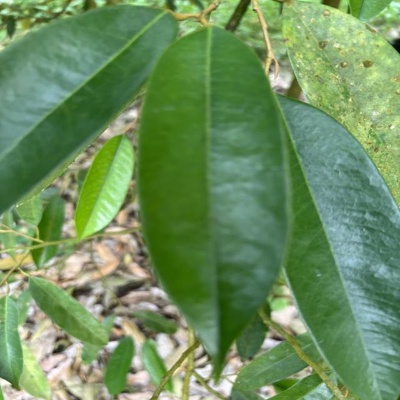
Label: Leaf_Healthy